Vanderbilt University

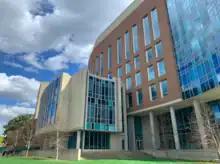
The Wond'ry is Vanderbilt's Center for Innovation and Design

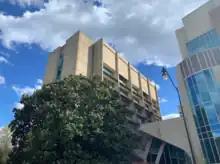
Olin Hall, adjacent to The Wond'ry

In the early 1950s, some of the first women graduated as engineers. Women's rights advocate Maryly Van Leer Peck graduated as the first chemical engineer in 1951 after not being able to study this field at Georgia Tech where her father was president. In 1953, Chancellor Branscomb orchestrated admission of the first African American student to Vanderbilt, in the School of Divinity. In 1960, under intense pressure from the Vanderbilt Board of Trust, especially James G. Stahlman, a Trustee and the influential editor of the local newspaper, Branscomb expelled Divinity student James Lawson. Lawson was a Congress of Racial Equality leader who organized sit-ins in defiance of Nashville's segregation laws. A dozen faculty members resigned in protest. Branscomb later re-examined his decision, regretting he did not consider referring it to committee to delay action for three months until Lawson's graduation. The school was placed on probation for a year by the American Association of Theological Schools, and the power of trustees was curtailed. The university took Stahlman's $5 million donation in 1972–1973, and named a professorship in his honor. In 2005, Lawson was re-hired as a Distinguished University Professor for the 2006–2007 academic year. He was named a Distinguished Alumnus for his achievements.